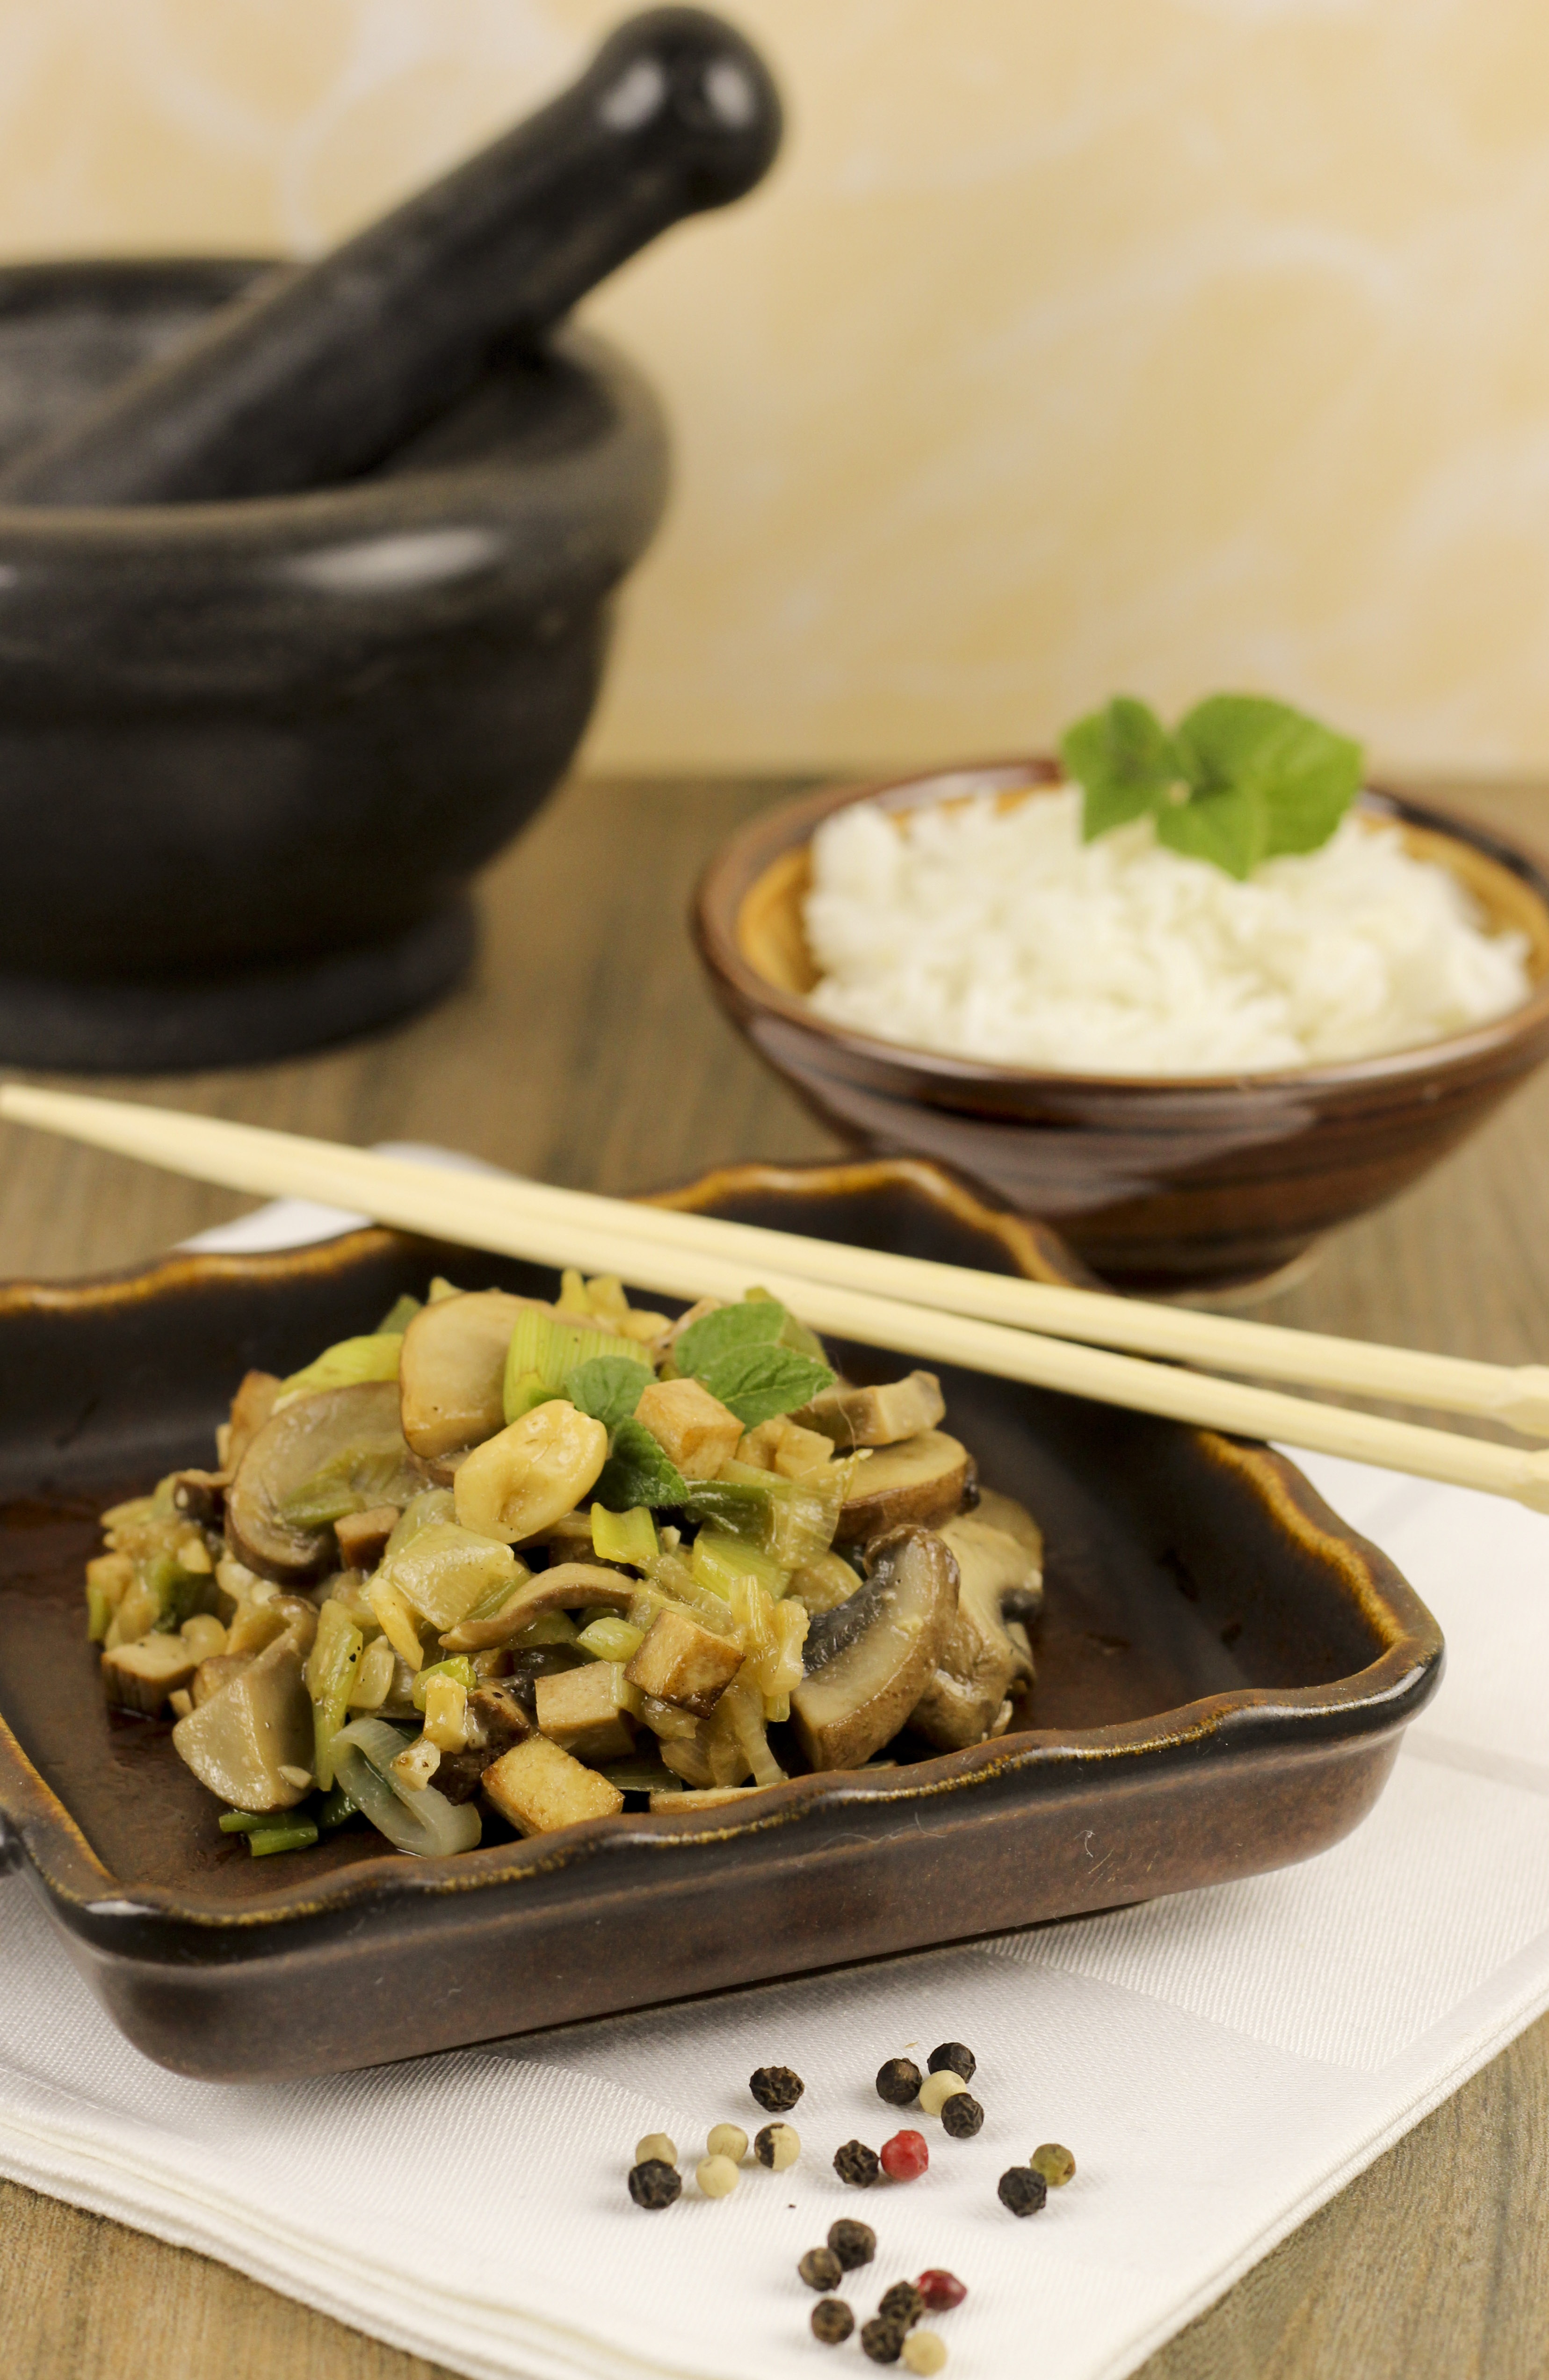
rustic, dish, meal, food, produce, vegetable, mushroom, breakfast, eat, lunch, cuisine, delicious, rice, pan, cook, fry up, main course, vegetables, mushrooms, tasty, leek, vegetarian food, enjoy, substantial, tofu, spring onion, young onion